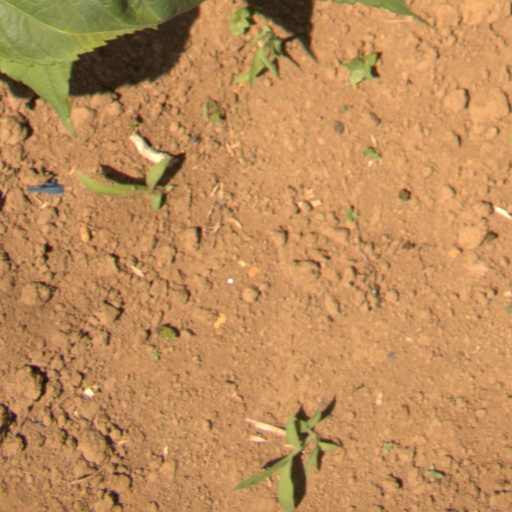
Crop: Jerusalem artichoke